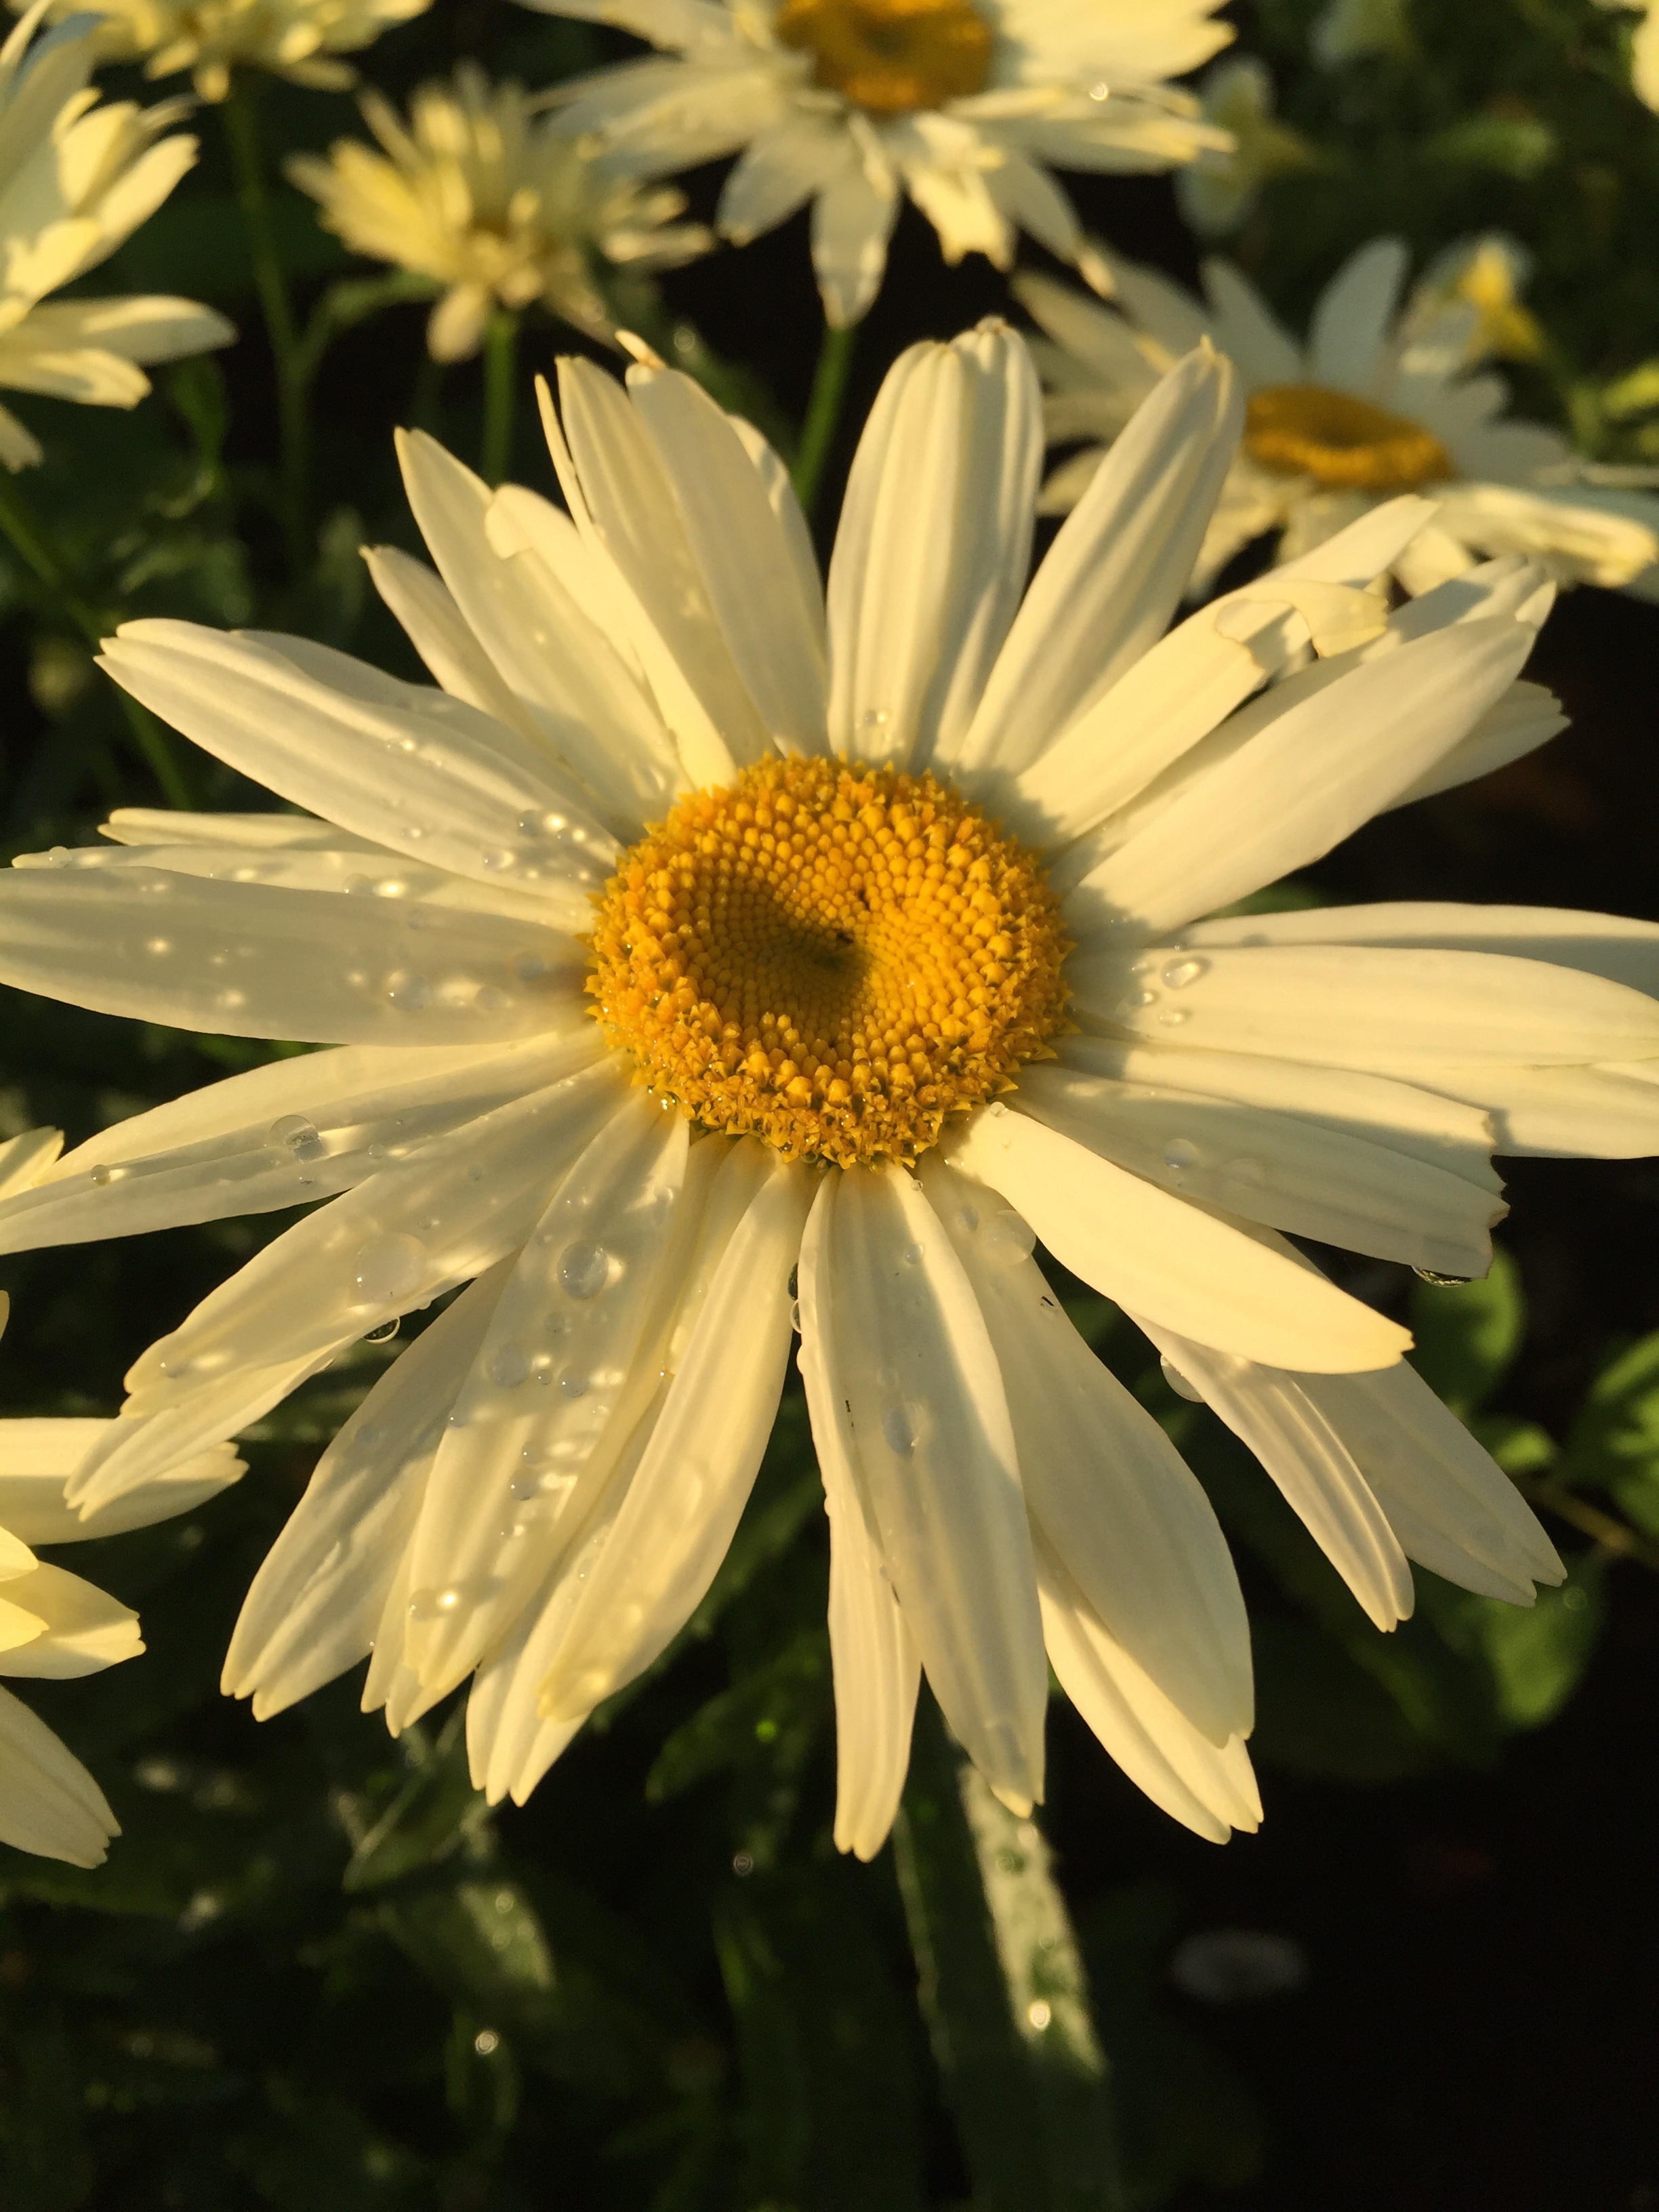
nature, blossom, plant, flower, petal, daisy, botany, yellow, flora, wildflower, close up, marguerite, macro photography, flowering plant, daisy family, oxeye daisy, plant stem, land plant, marguerite daisy, chrysanths